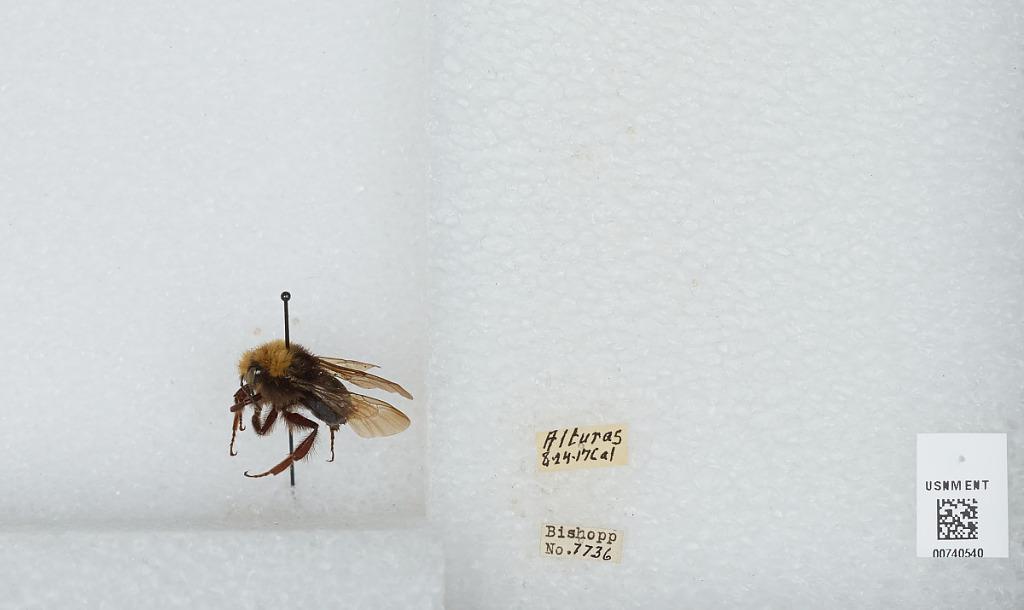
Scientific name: Bombus (Pyrobombus) vosnesenskii Radoszkowski
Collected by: F. Bishopp
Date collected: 1917-8-24
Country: United States
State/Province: California
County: Modoc
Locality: Alturas
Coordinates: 41.4872, -120.543